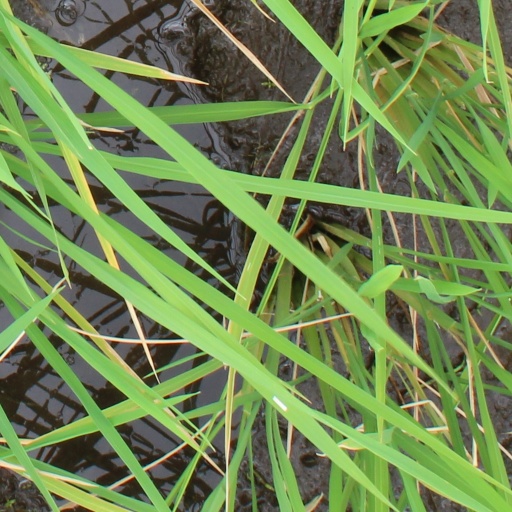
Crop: rice